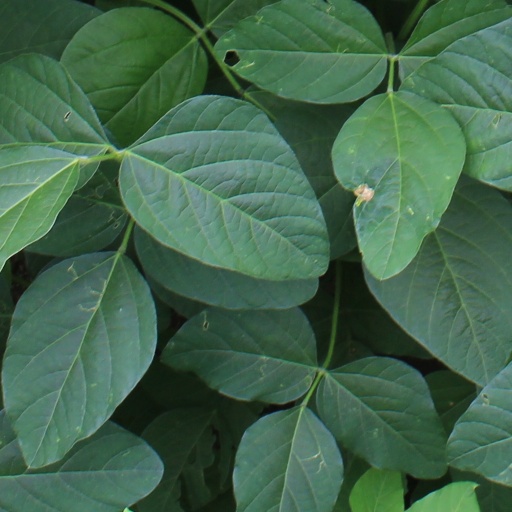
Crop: soybean